Đông Hà Combat Base

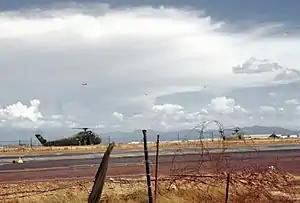
Marine helicopters at Đông Hà in 1967

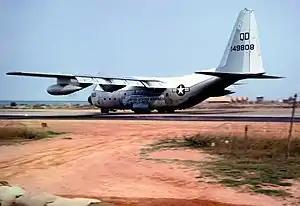
VMGR-152 KC-130 at Đông Hà in 1967

The base was in Đông Hà 13 km northwest of Quảng Trị on Highway 9 near the intersection with Highway 1 and only approximately 10 km south of the Vietnamese Demilitarized Zone (DMZ).